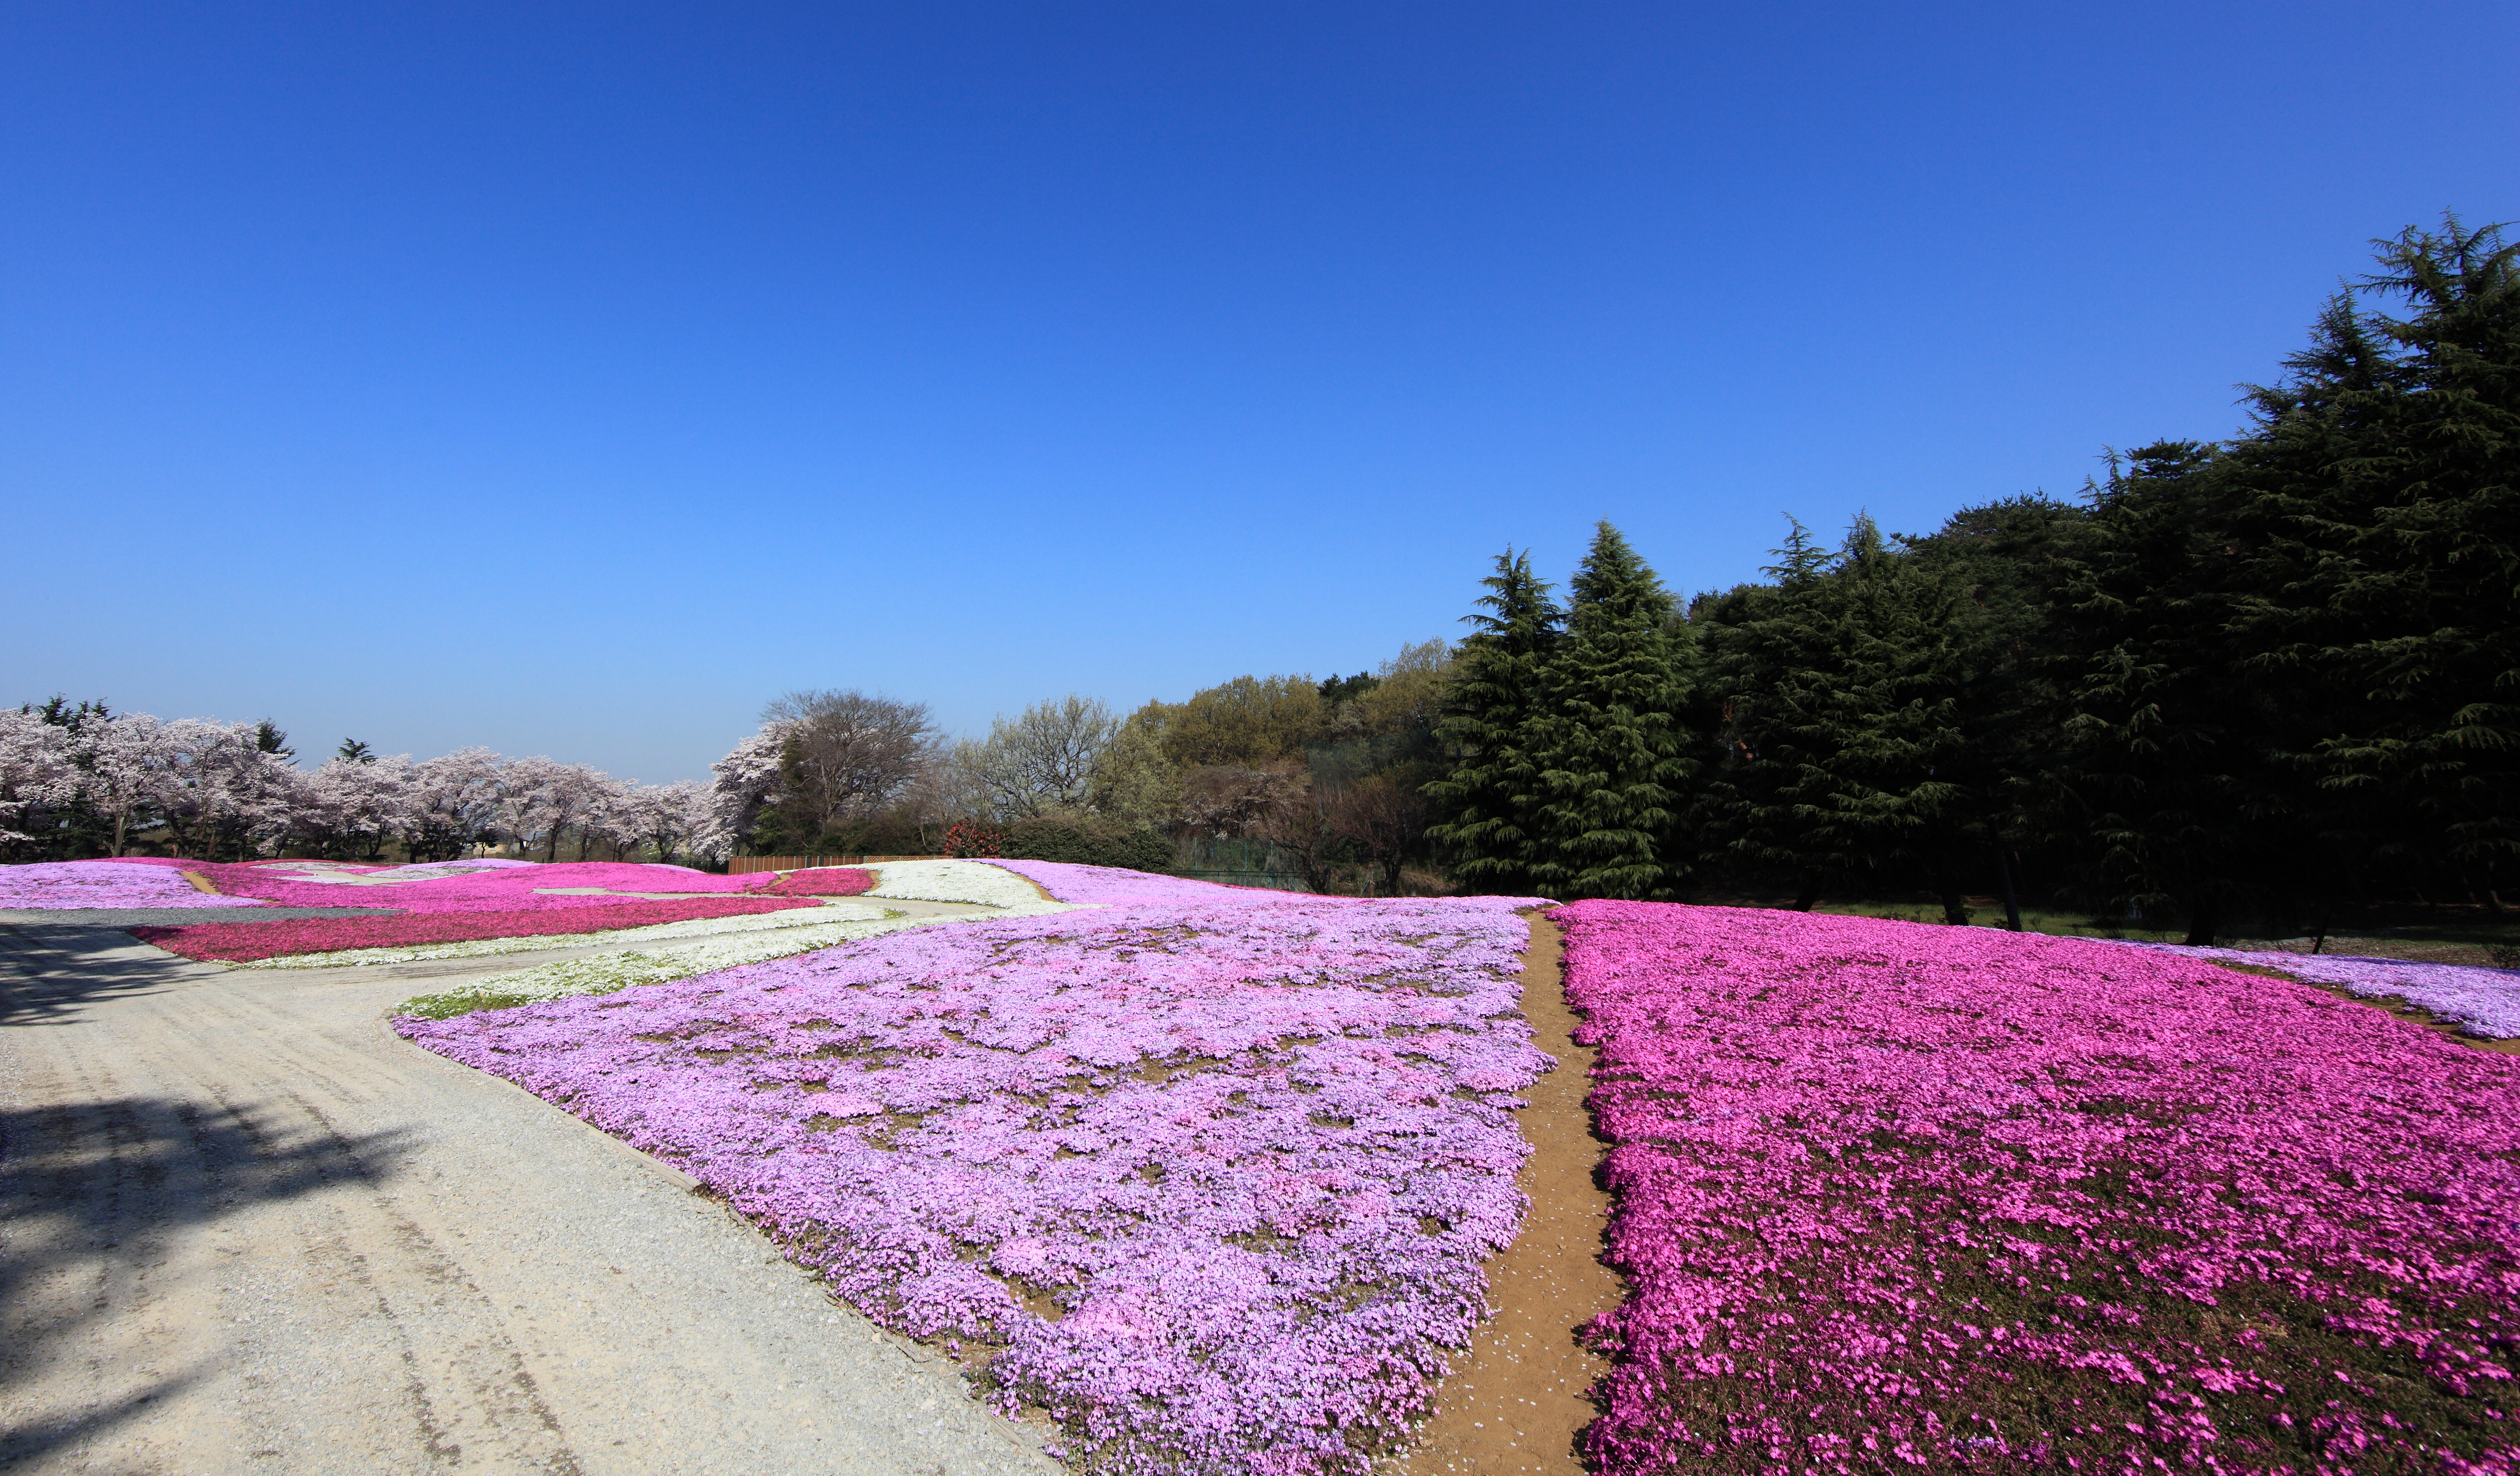
grass, plant, field, meadow, flower, moss, pattern, high, garden, pink, lavender, background, wallpaper, 5d, hires, markii, treasure, hi, res, resolution, gunma, phlox, subulata, tatebayashi, thetreasuregarden, flowering plant, grass family, land plant, english lavender